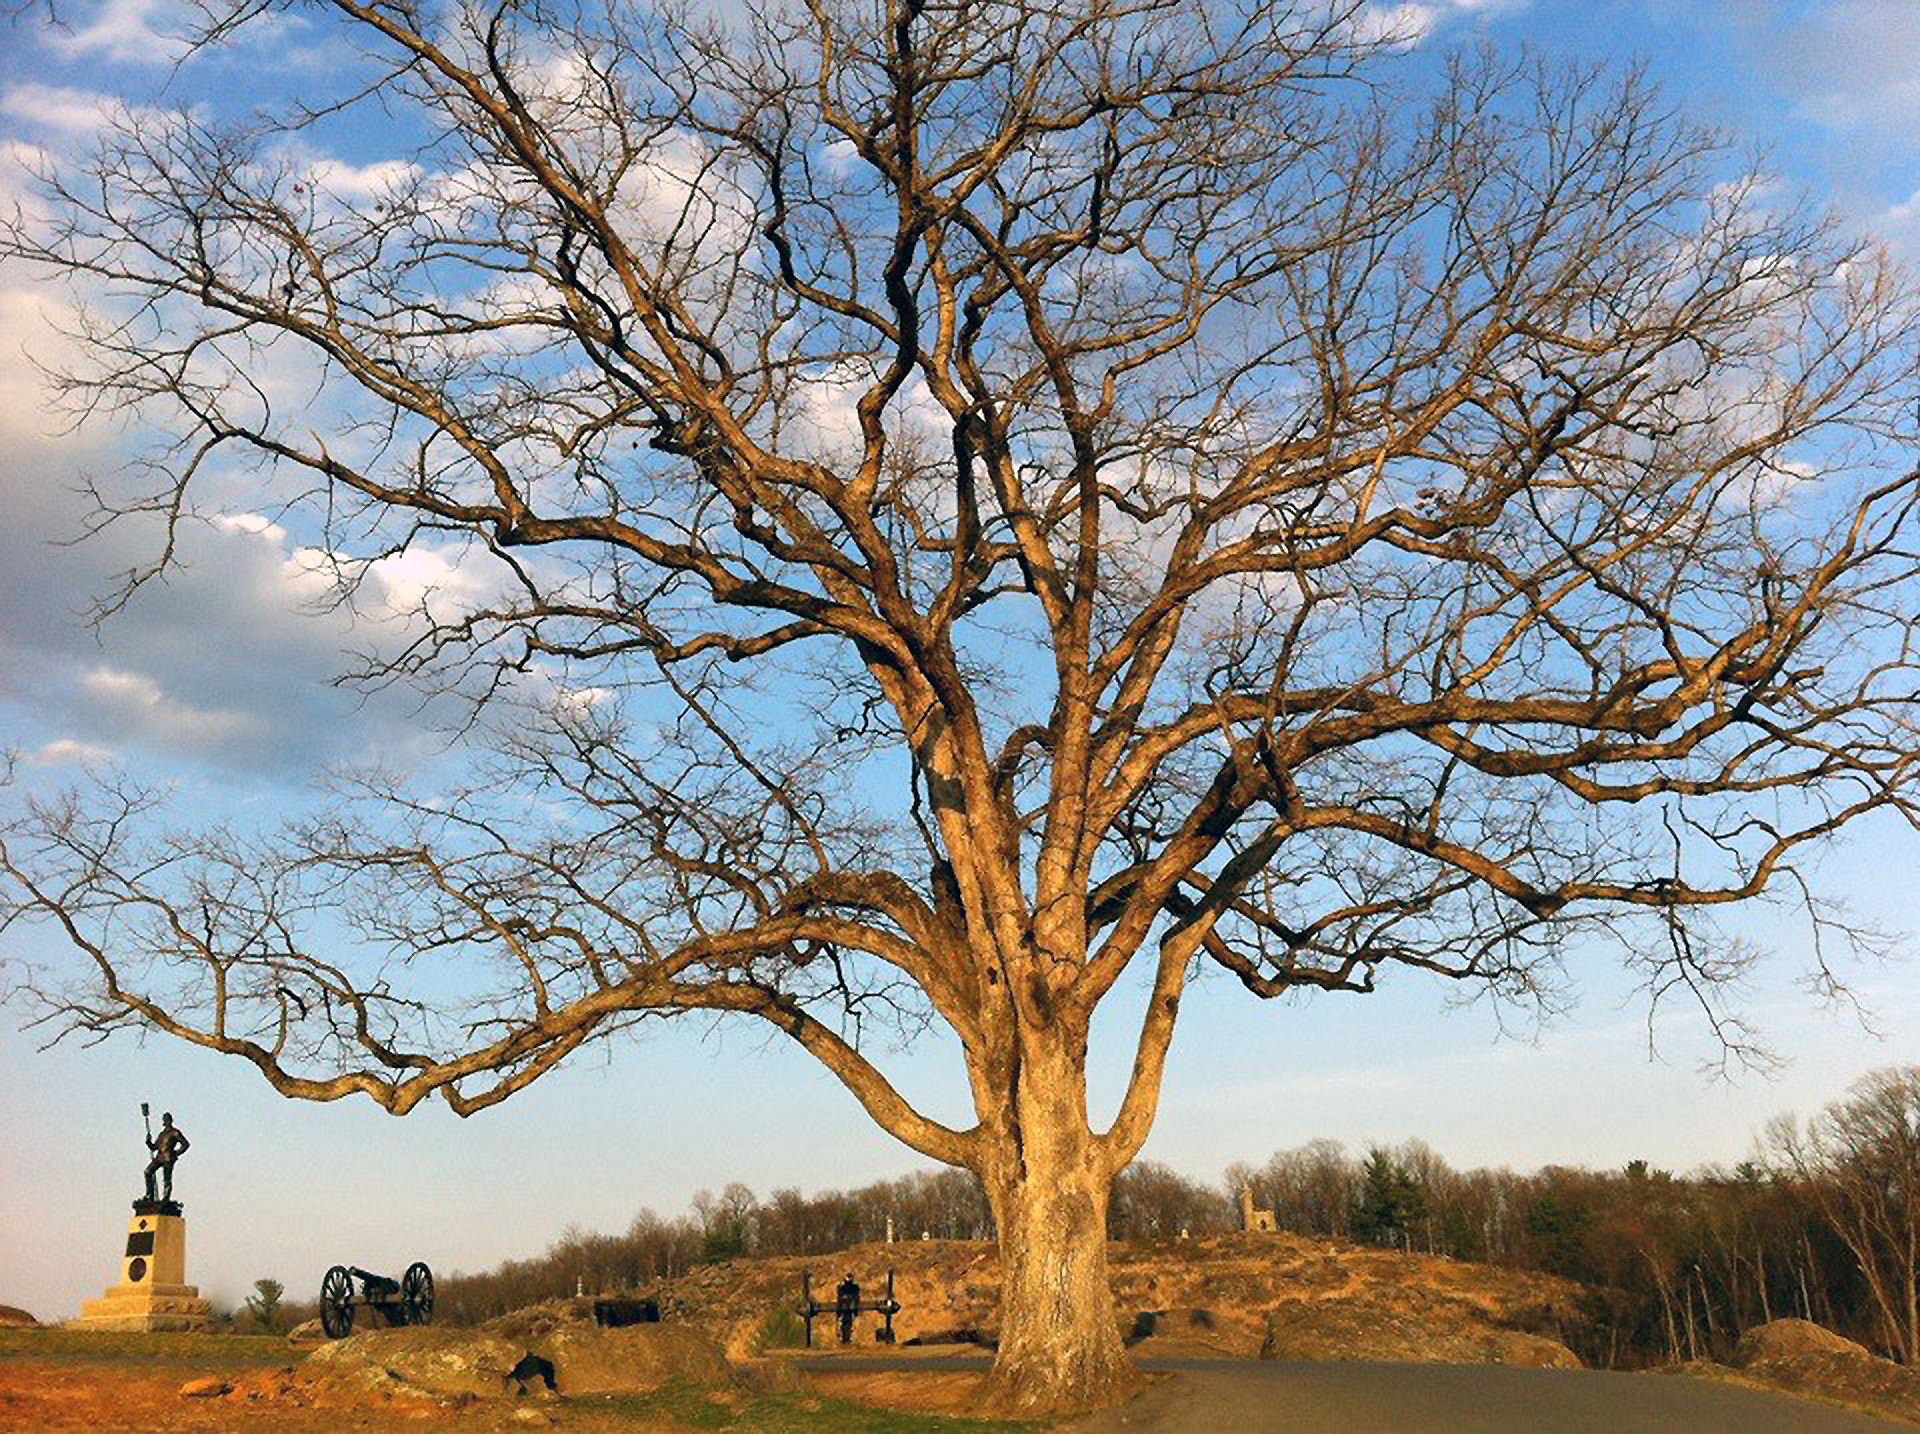
landscape, tree, nature, branch, blossom, plant, sky, leaf, flower, travel, autumn, historic, tourism, season, savanna, pennsylvania, oak, history, battlefield, gettysburg, rural area, civil war, woody plant, devil's den